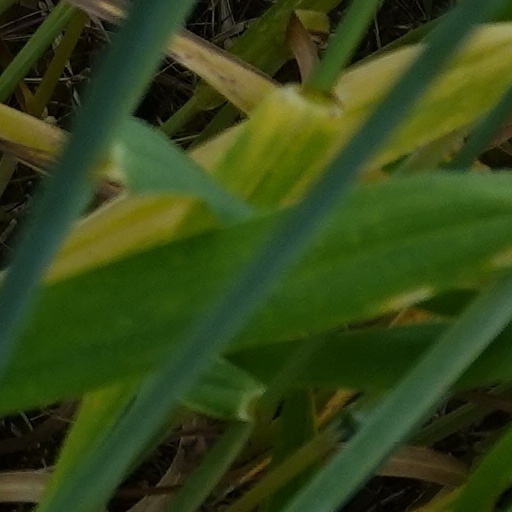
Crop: wheat